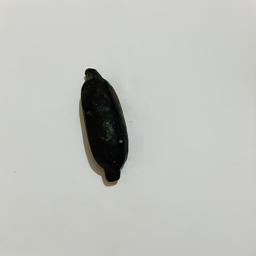
Ripeness: Overripe